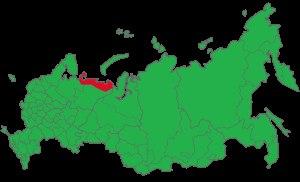
Le référendum constitutionnel russe de 2020, nommé officiellement vote de tous les Russes, a lieu du 25 juin au 1ᵉʳ juillet 2020 en Russie afin que la population se prononce sur l'adoption de plusieurs amendements à la Constitution proposés par le président Vladimir Poutine, dont un lui permettant notamment d'effectuer deux autres mandats. Initialement prévu pour le 22 avril 2020, il est reporté en raison de la progression de la pandémie de maladie à coronavirus.